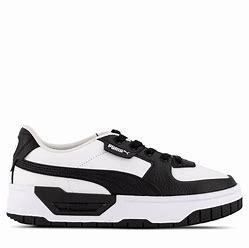
Brand: Puma
Model: Cali